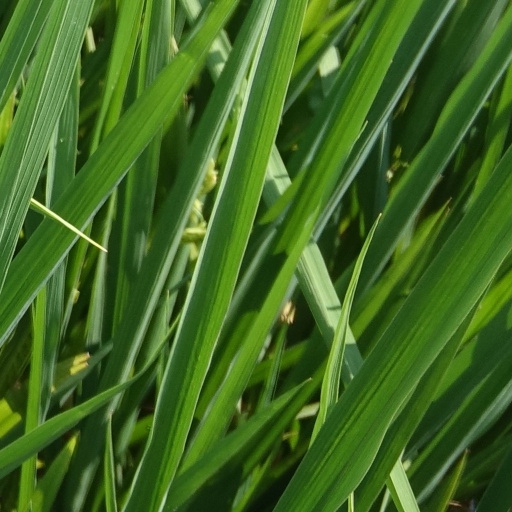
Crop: rice